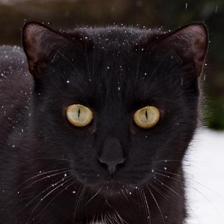
Label: animals